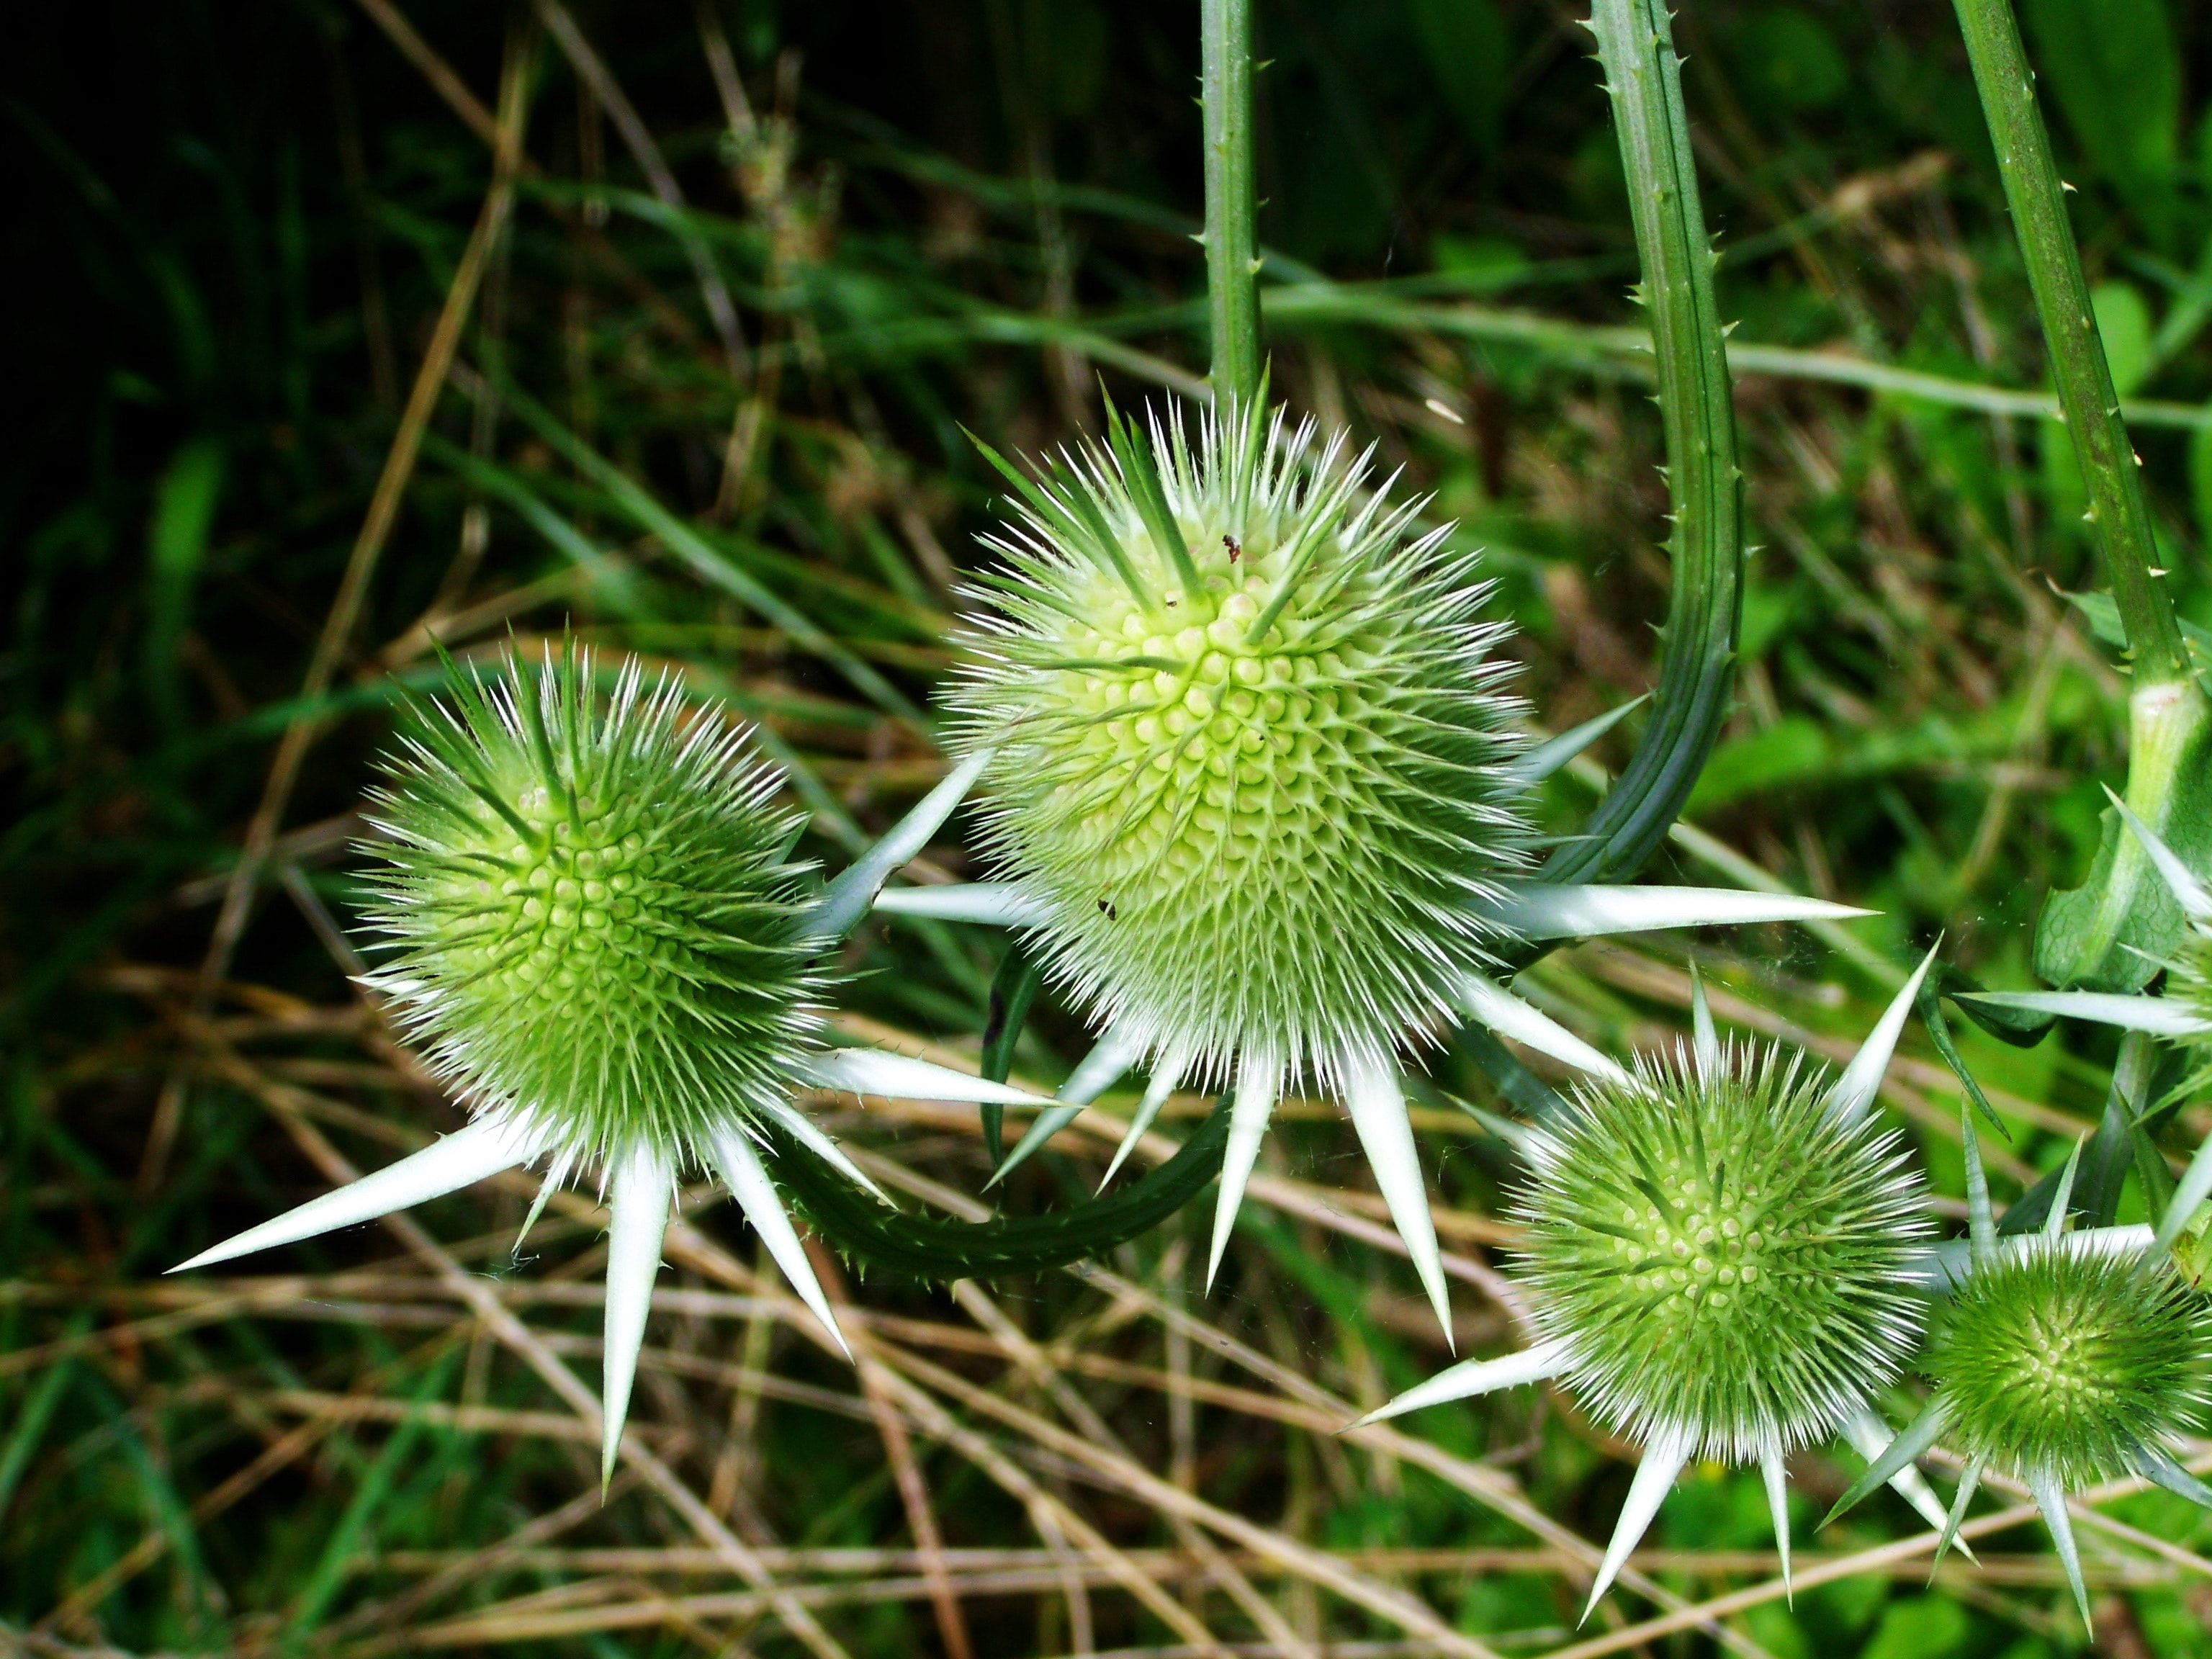
flower, plant, thorns, spines, and prickles, teasel, flowering plant, West indian gherkin, globe thistle